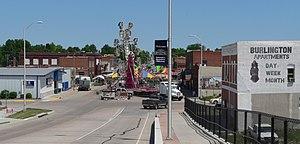
La ville américaine de Ravenna est située dans le comté de Buffalo, dans l’État du Nebraska. Lors du recensement de 2010, elle comptait 1 360 habitants.